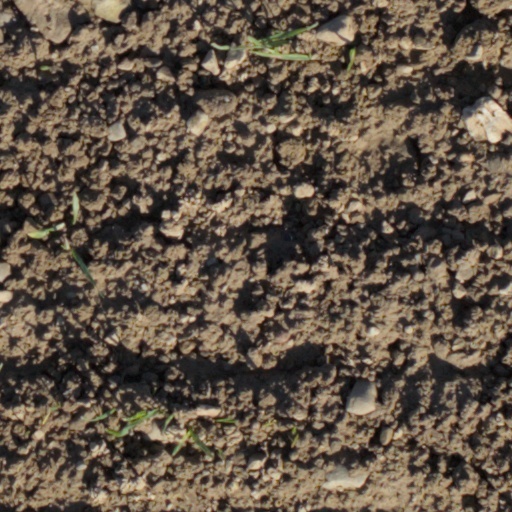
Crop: wheat